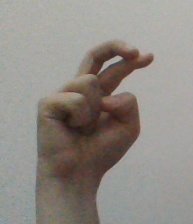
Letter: zay